MTSAT Satellite Augmentation System

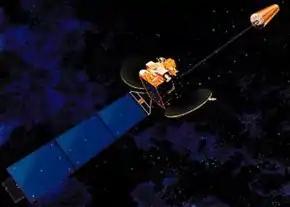
Artist’s rendering of MSAT-1

Multi-functional Satellite Augmentation System (MTSAT or MSAS) is a Japanese satellite based augmentation system (SBAS), i.e. a satellite navigation system which supports differential GPS (DGPS) to supplement the GPS system by reporting (then improving) on the reliability and accuracy of those signals. MSAS is operated by Japan's Ministry of Land, Infrastructure and Transport and Civil Aviation Bureau (JCAB). MSAS was commissioned for aviation use on 27 September 2007.